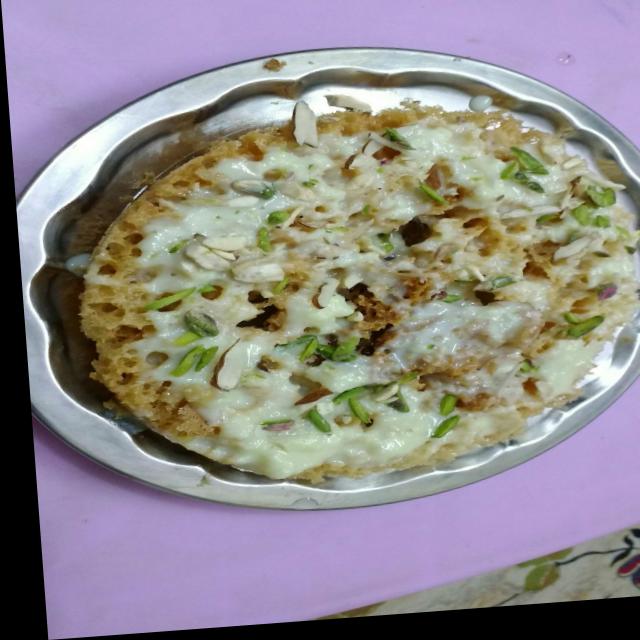
Dish: ghevar